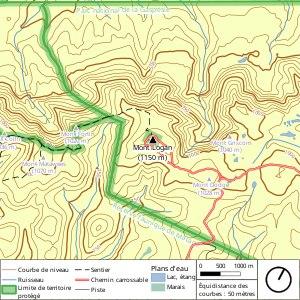
Le mont Logan est une montagne du Canada située sur la péninsule gaspésienne, au Québec. Il fait partie des monts Chic-Chocs, un massif des monts Notre-Dame dans les Appalaches. Culminant à 1 150 mètres d'altitude, il est le point le plus élevé de la région du Bas-Saint-Laurent et l'un des rares sommets québécois de plus de 1 100 mètres.